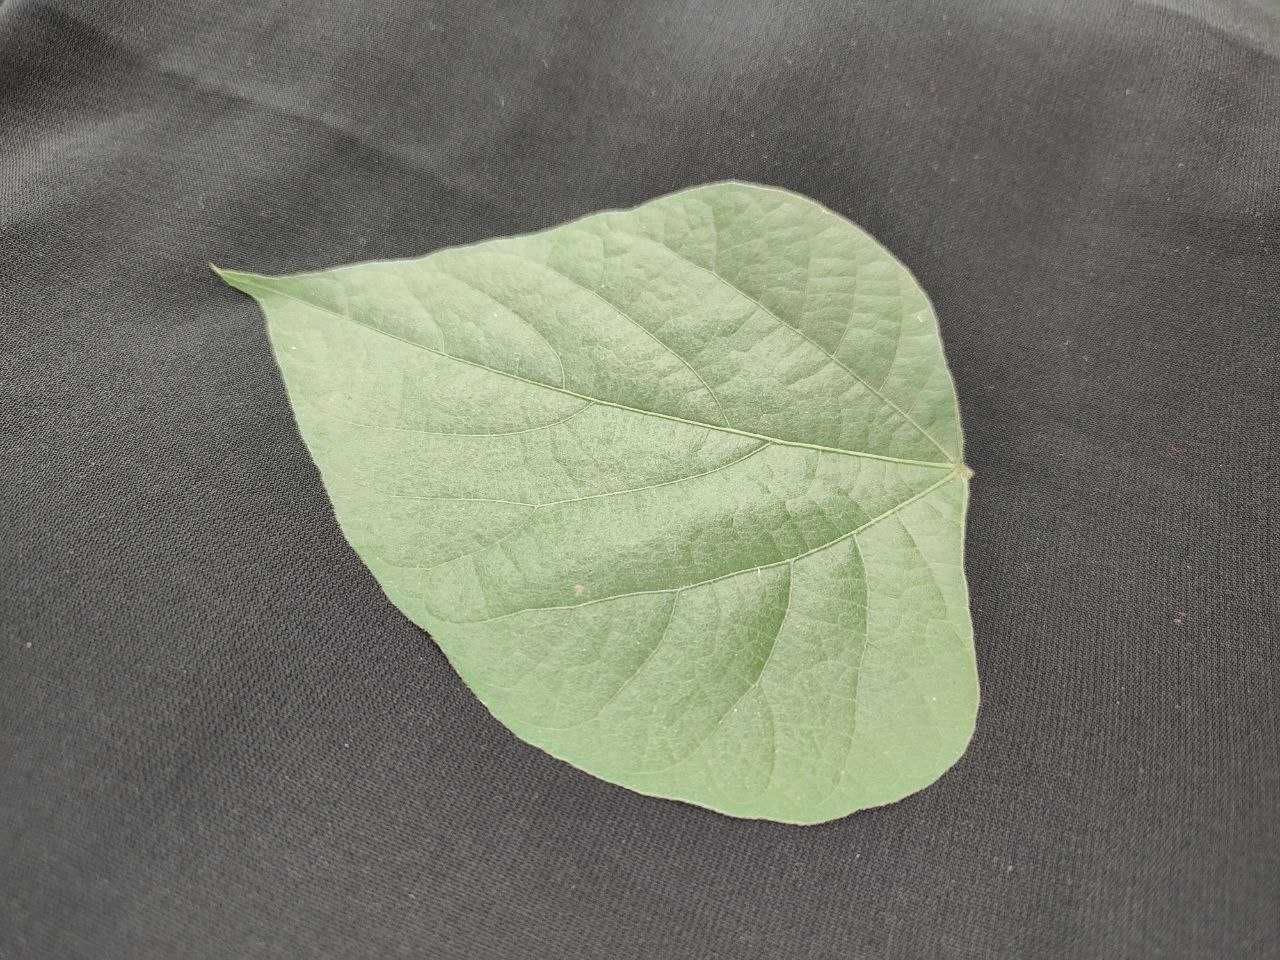
Crop: bean
Leaf condition: Fresh Leaf